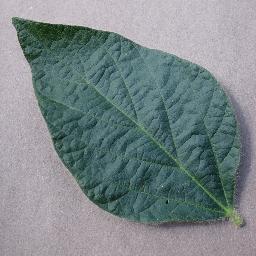
Label: Soybean___healthy